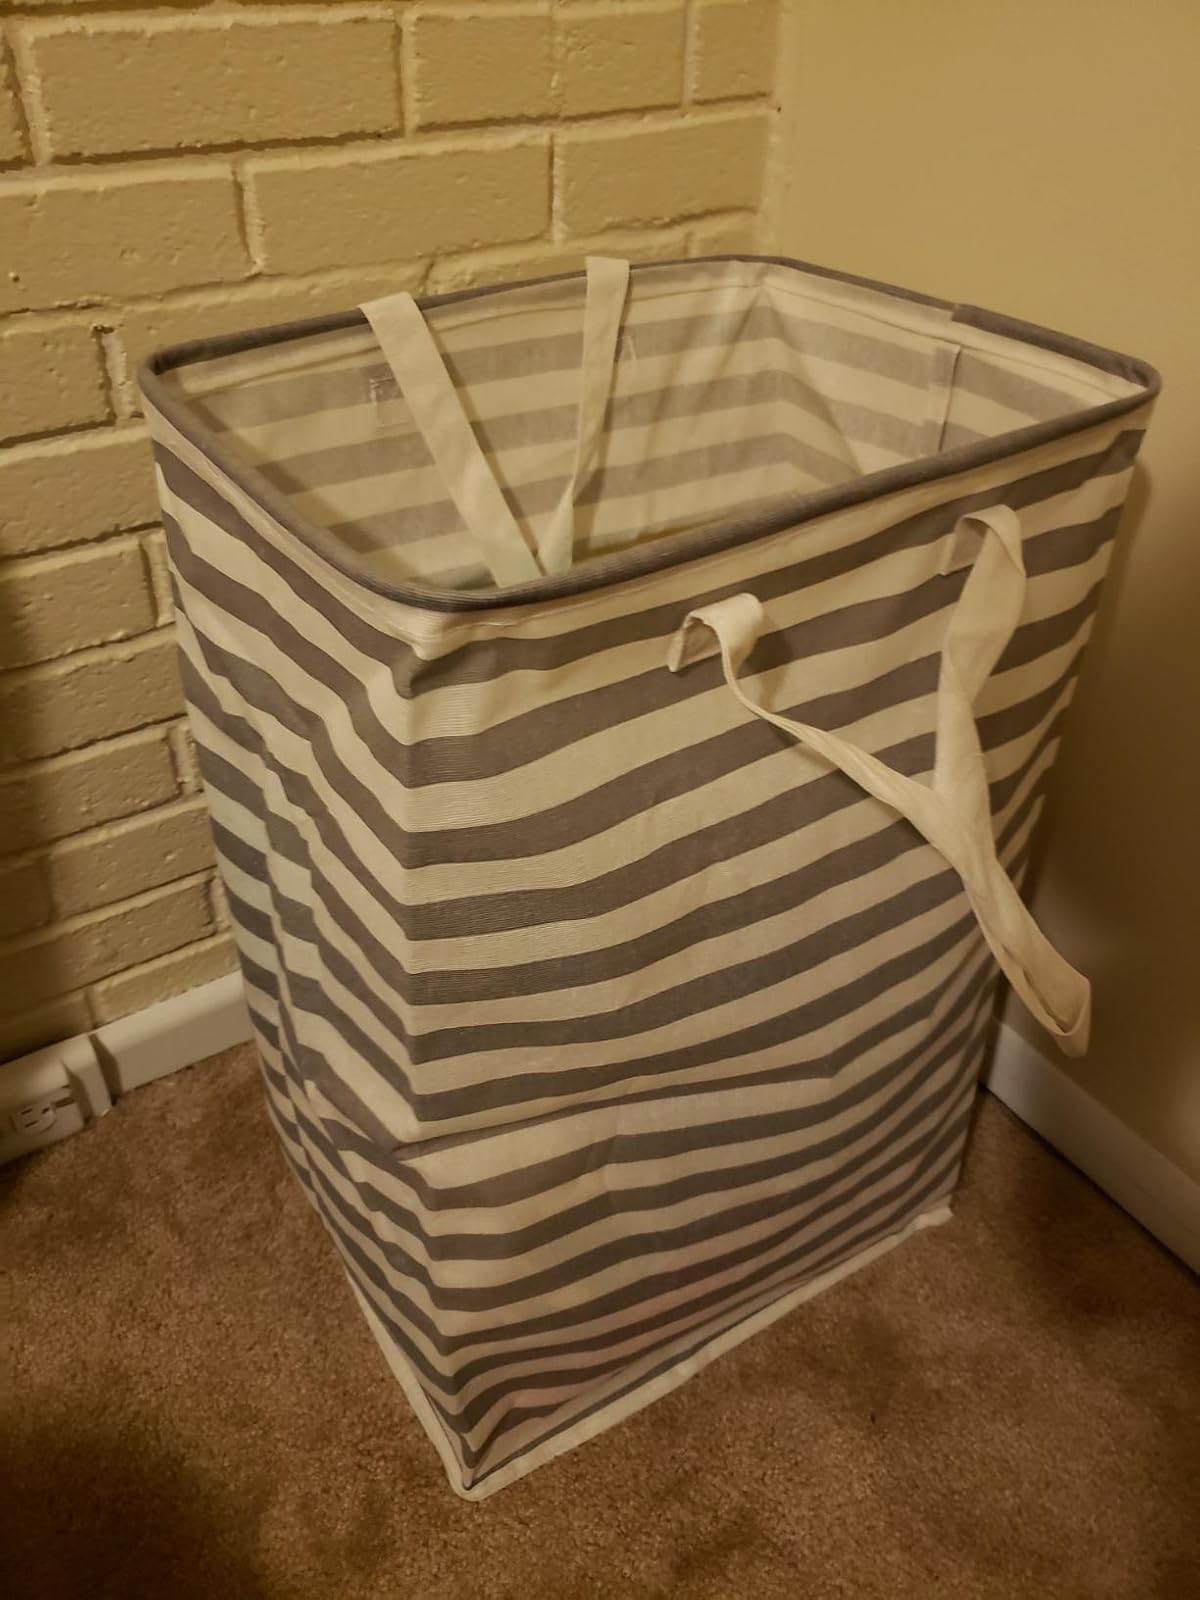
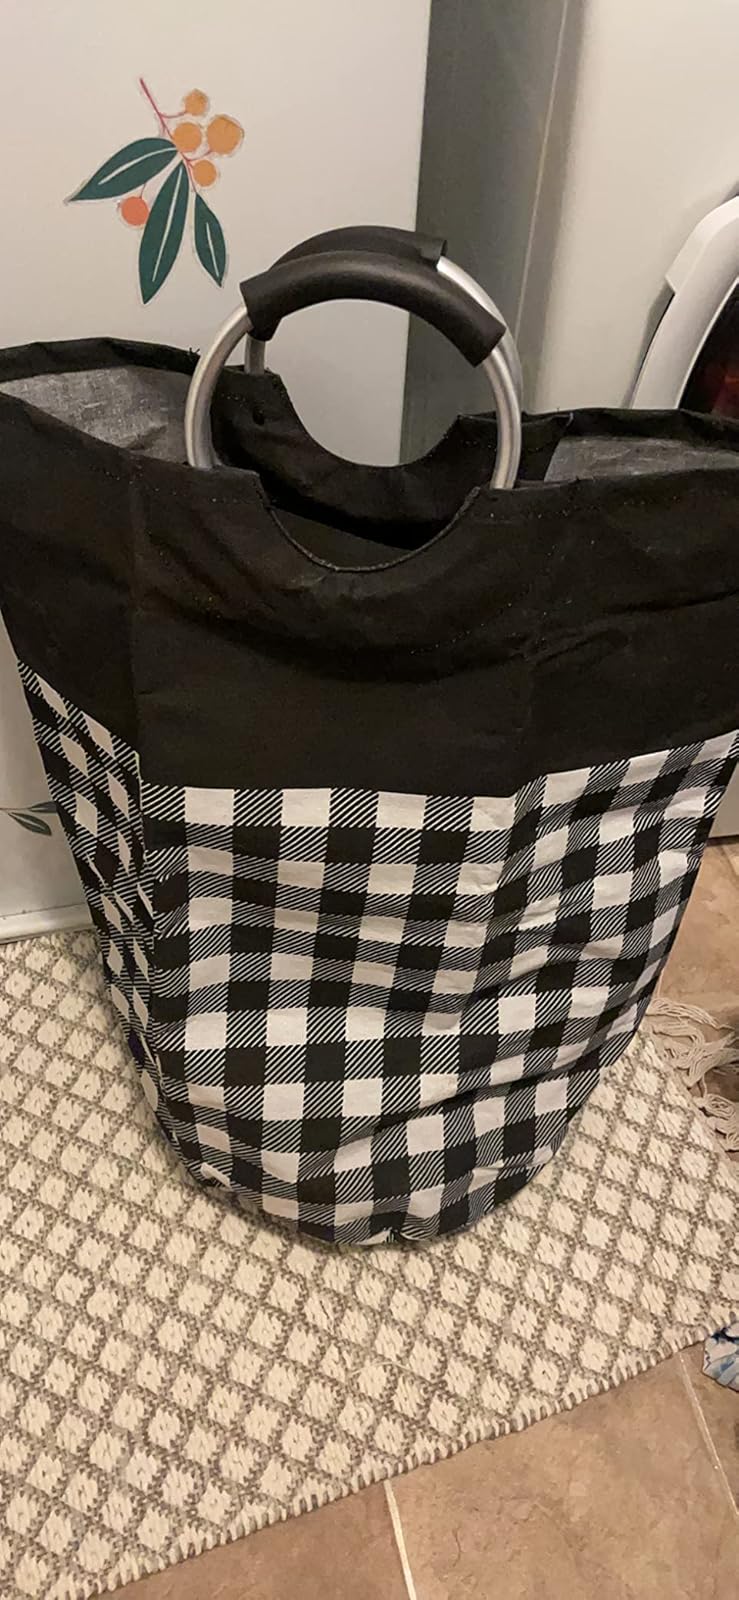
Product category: items_hamper
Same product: no